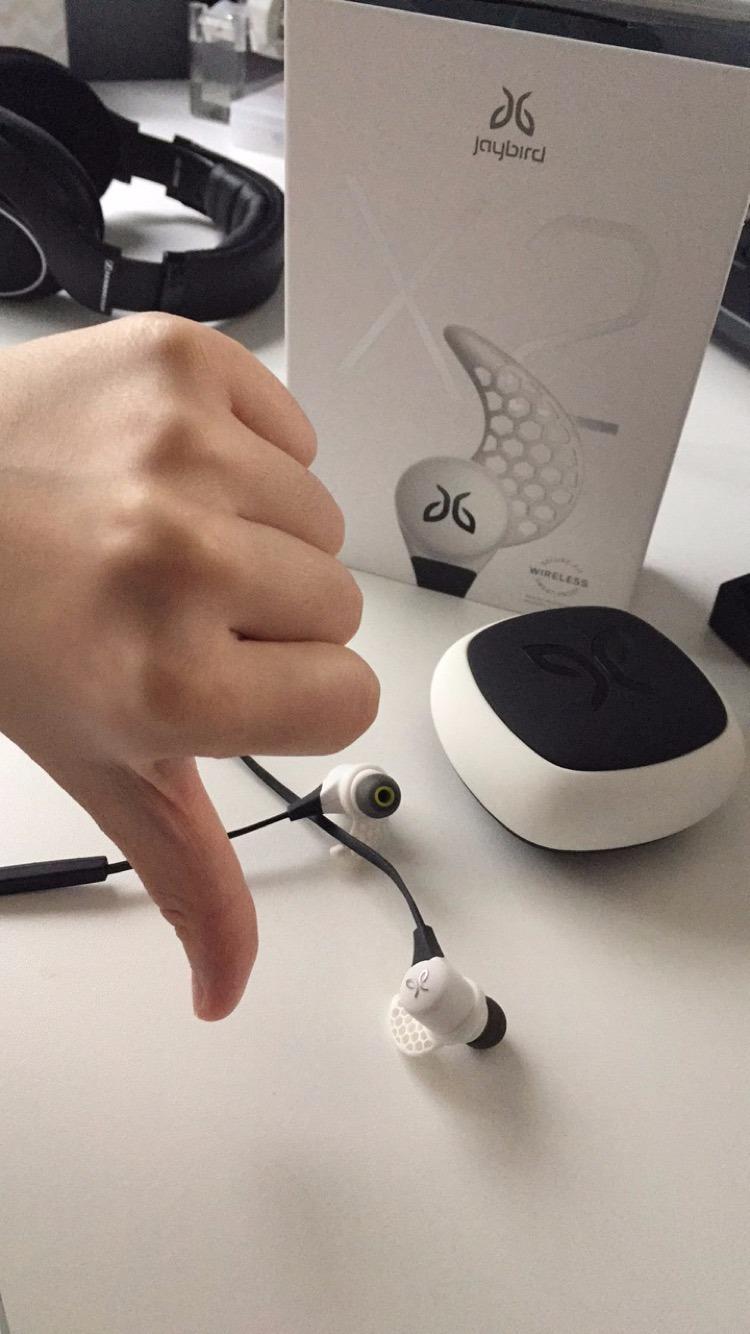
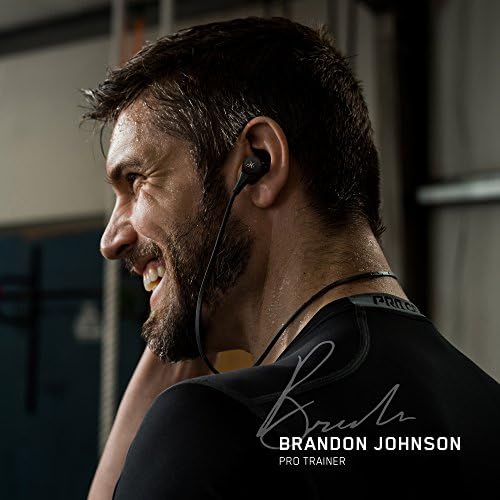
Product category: headphones
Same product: no